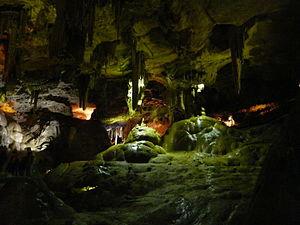
L'intérieur des grottes de Bétharram.